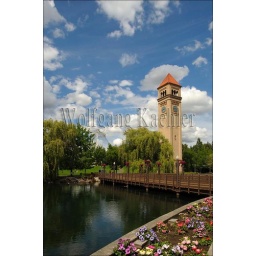
Usa, washington state, spokane, riverfront park with clock tower in background